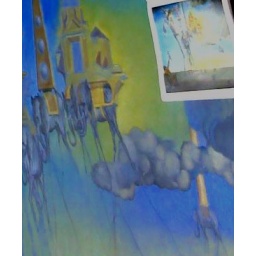
Detail of elephant in top painting from street art.